John Lefelhocz

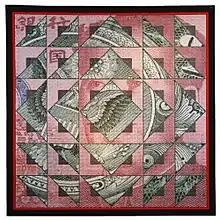
"Fly Paper" 89" x 89" (2015)

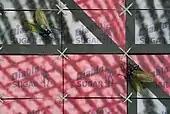
"Fly Paper" detail (2015)

Lefelhocz's quilted work debuted in Quilt National '99. “I was naive and didn’t realize when I entered Quilt National how large the art quilt world was or how much respect there is for the Quilt National brand,” he recalled. “I just thought it was another art show with regional jurors, but the people who select the works for QN are chosen from far-reaching geographic localities and artistic backgrounds to ensure that new and cutting-edge approaches to the quilt making are discovered and recognized. Each time I’ve been accepted in Quilt National, it has opened up my art to a much larger audience and has given me greater confidence to explore more innovative ideas in future artworks.”